Lotfia Elnadi

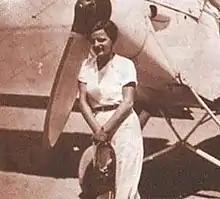

Lotfia Elnadi (October 29, 1907 – 2002) was an Egyptian aviator. She was the first Egyptian woman as well as the first woman from the Arab world and Africa to earn a pilot's license.